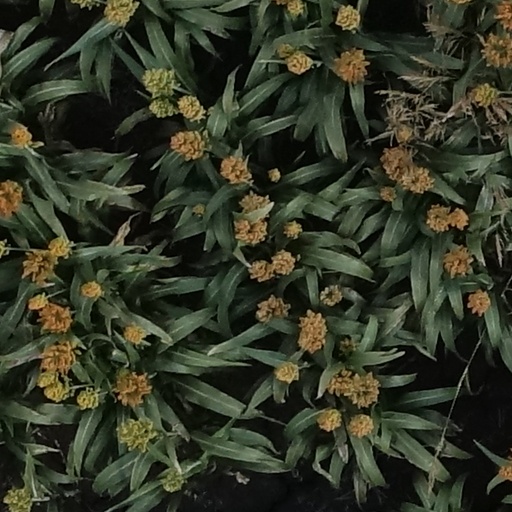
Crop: sorghum